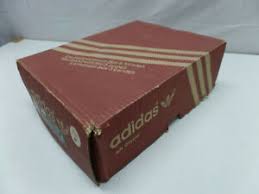
Label: cardboard